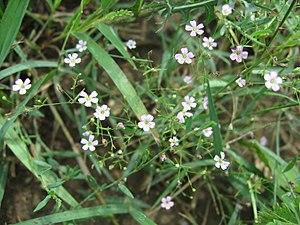
Cette liste de Tracheophyta de Bosnie-Herzégovine, ainsi que d’espèces introduites est un aperçu incomplet d’espèces de mousses, de fougères, de gymnospermes et d’angiospermes citées dans la littérature disponible en langues bosniaque, croate, serbe et serbo-croate. Cet aperçu n’inclue pas des espèces cultivées ni celles occasionnellement introduites.